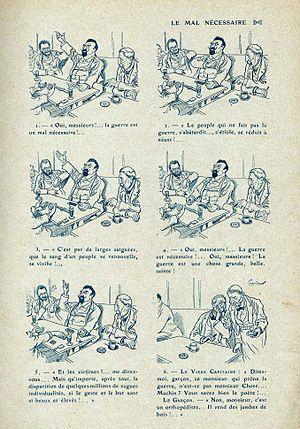
""Le Mal nécessaire""
La guerre se définit comme un état de conflit armé entre plusieurs groupes politiques constitués, comme des États. Par opposition aux guerres entre États, une guerre peut aussi désigner un conflit armé entre deux factions de populations opposées à l'intérieur d'un même État : on parle alors de guerre civile, de guerre ethnique, de guerre révolutionnaire ou encore de guerre de sécession.